Perspectiva corporum regularium

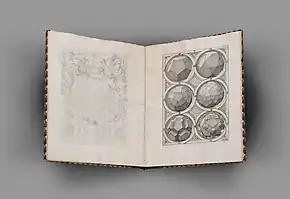
A copy of in the Metropolitan Museum of Art, open to one of the pages depicting variations of the dodecahedron

Despite its Latin title, is written mainly in the German language. It was "the most lavish of the perspective books published in Germany in the late sixteenth century" and was included in several royal art collections. It may have been the first work to depict chiral icosahedral symmetry.